Tatra Baghira

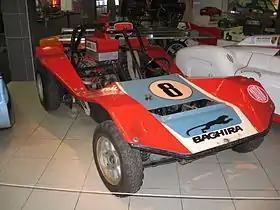
Tatra Baghira for autocross

The Tatra Baghira was a dune buggy designed and built by Václav Král in the 1970s. The structure of the car was used in various vehicles, and aircraft parts. Chassis and body were built by Král aided by a team of industry enthusiasts. The first car was built in 1970. The name Baghira came from the name of the black panther in Rudyard Kipling's "The Jungle Book" (1894).